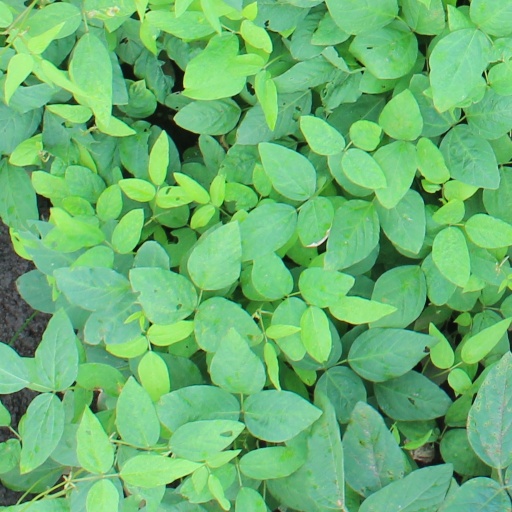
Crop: soybean